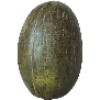
Label: Melon Piel de Sapo 1